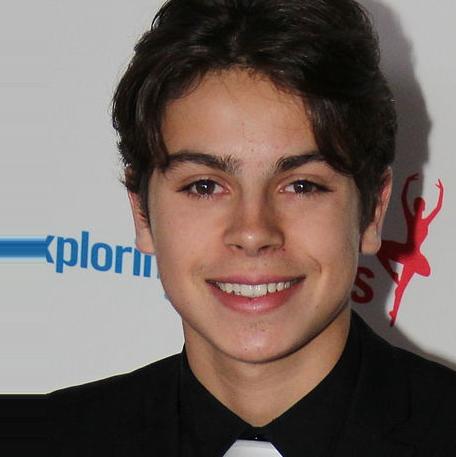
Age: 16